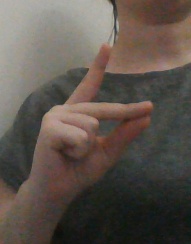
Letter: ta